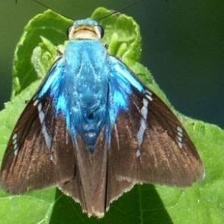
Species: TWO BARRED FLASHER